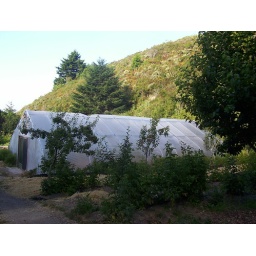
green house on the farm in Bolinas